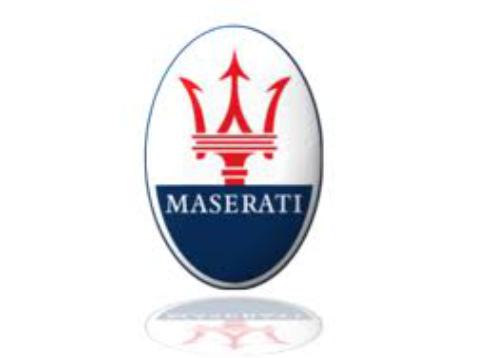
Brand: Maserati
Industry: Transportation